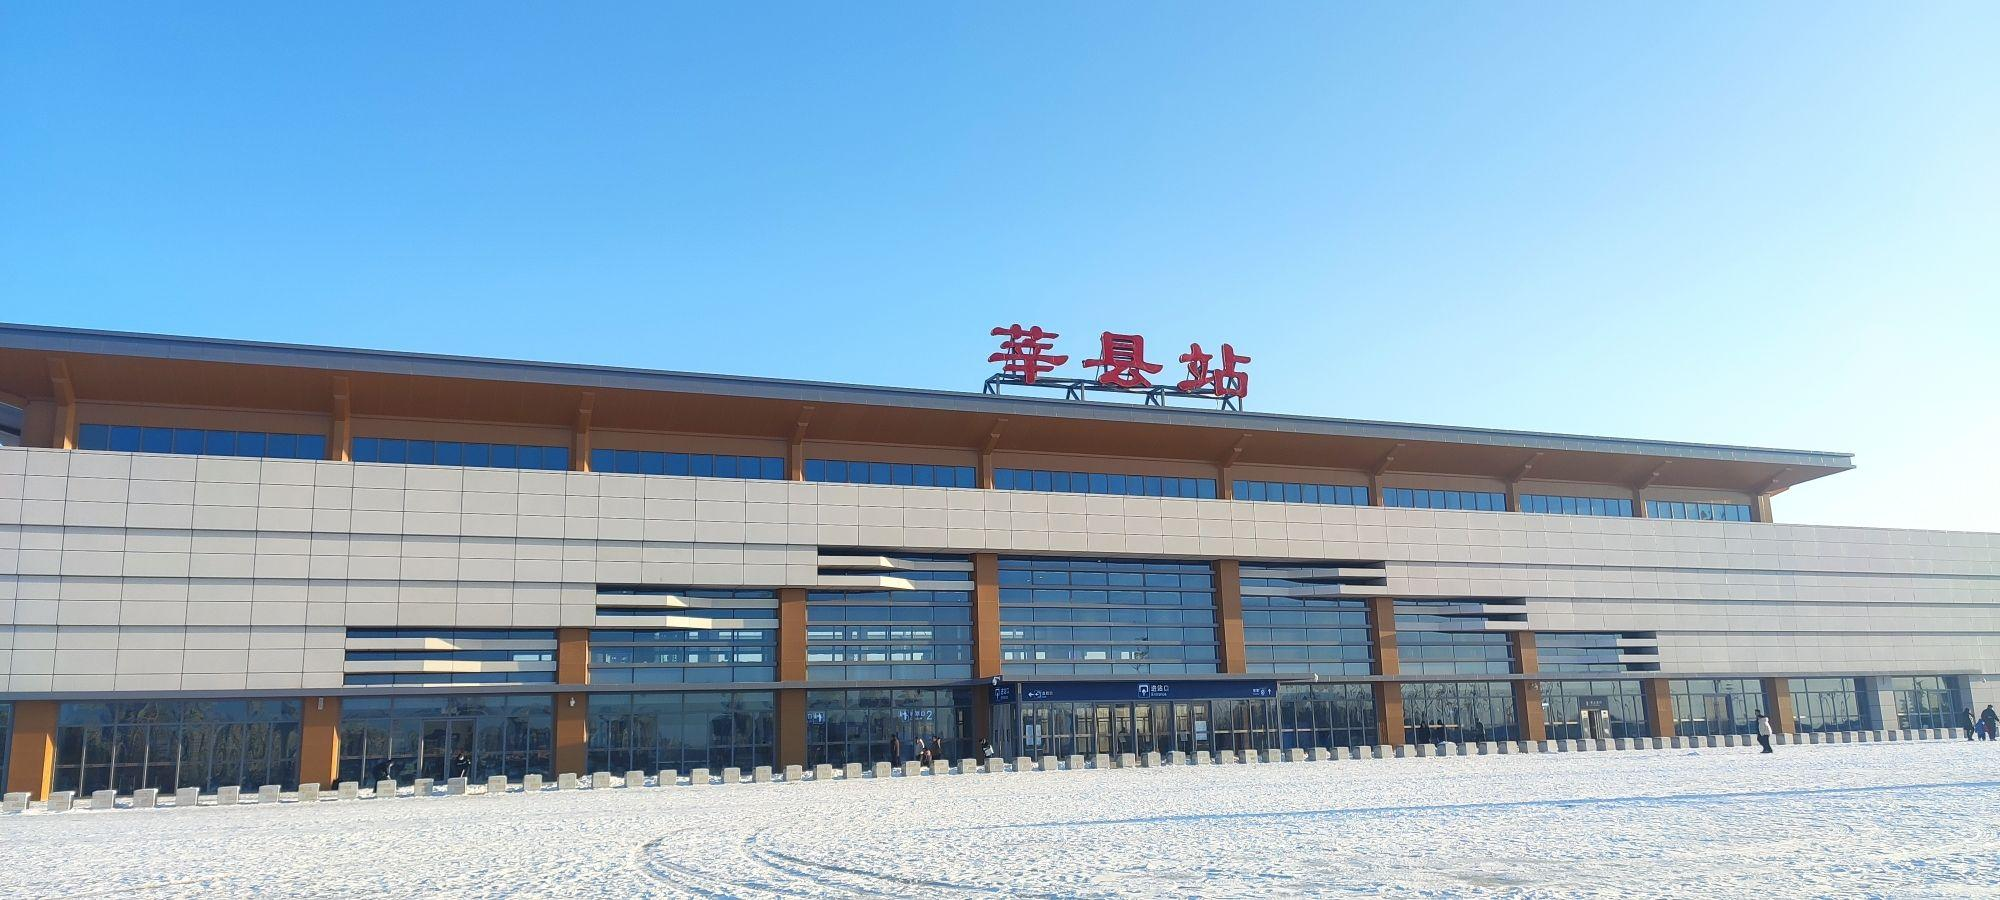
地标名称：莘县站
所在城市：聊城市·莘县